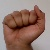
The image shows a hand gesture representing the letter 'A' in Indian Sign Language.